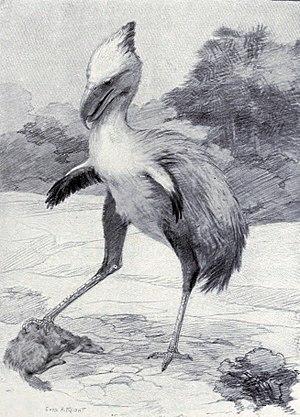
Phorusrhacos est un genre d'oiseau préhistorique carnivore et inapte au vol, représenté par l'espèce Phorusrhacos longissimus. Il a vécu sur le continent américain pendant le Miocène. C'est le genre type de la famille des phorusrhacidés, rattachée à l'ordre des cariamiformes, dont les seuls représentants actuels sont deux espèces de cariamas.